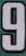
Number: 9